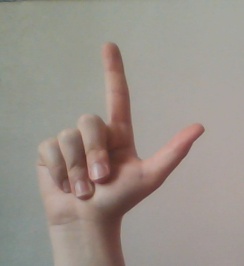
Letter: laam